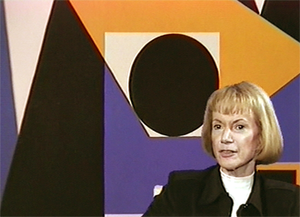
Portrait de Geneviève Claisse
Cette page dresse une liste de personnalités nées au cours de l'année 1935 présentée dans l'ordre chronologique.
Geneviève Claisse, née le 17 juillet 1935 à Quiévy et morte le 30 avril 2018 à Dreux, est une peintre abstraite géométrique.